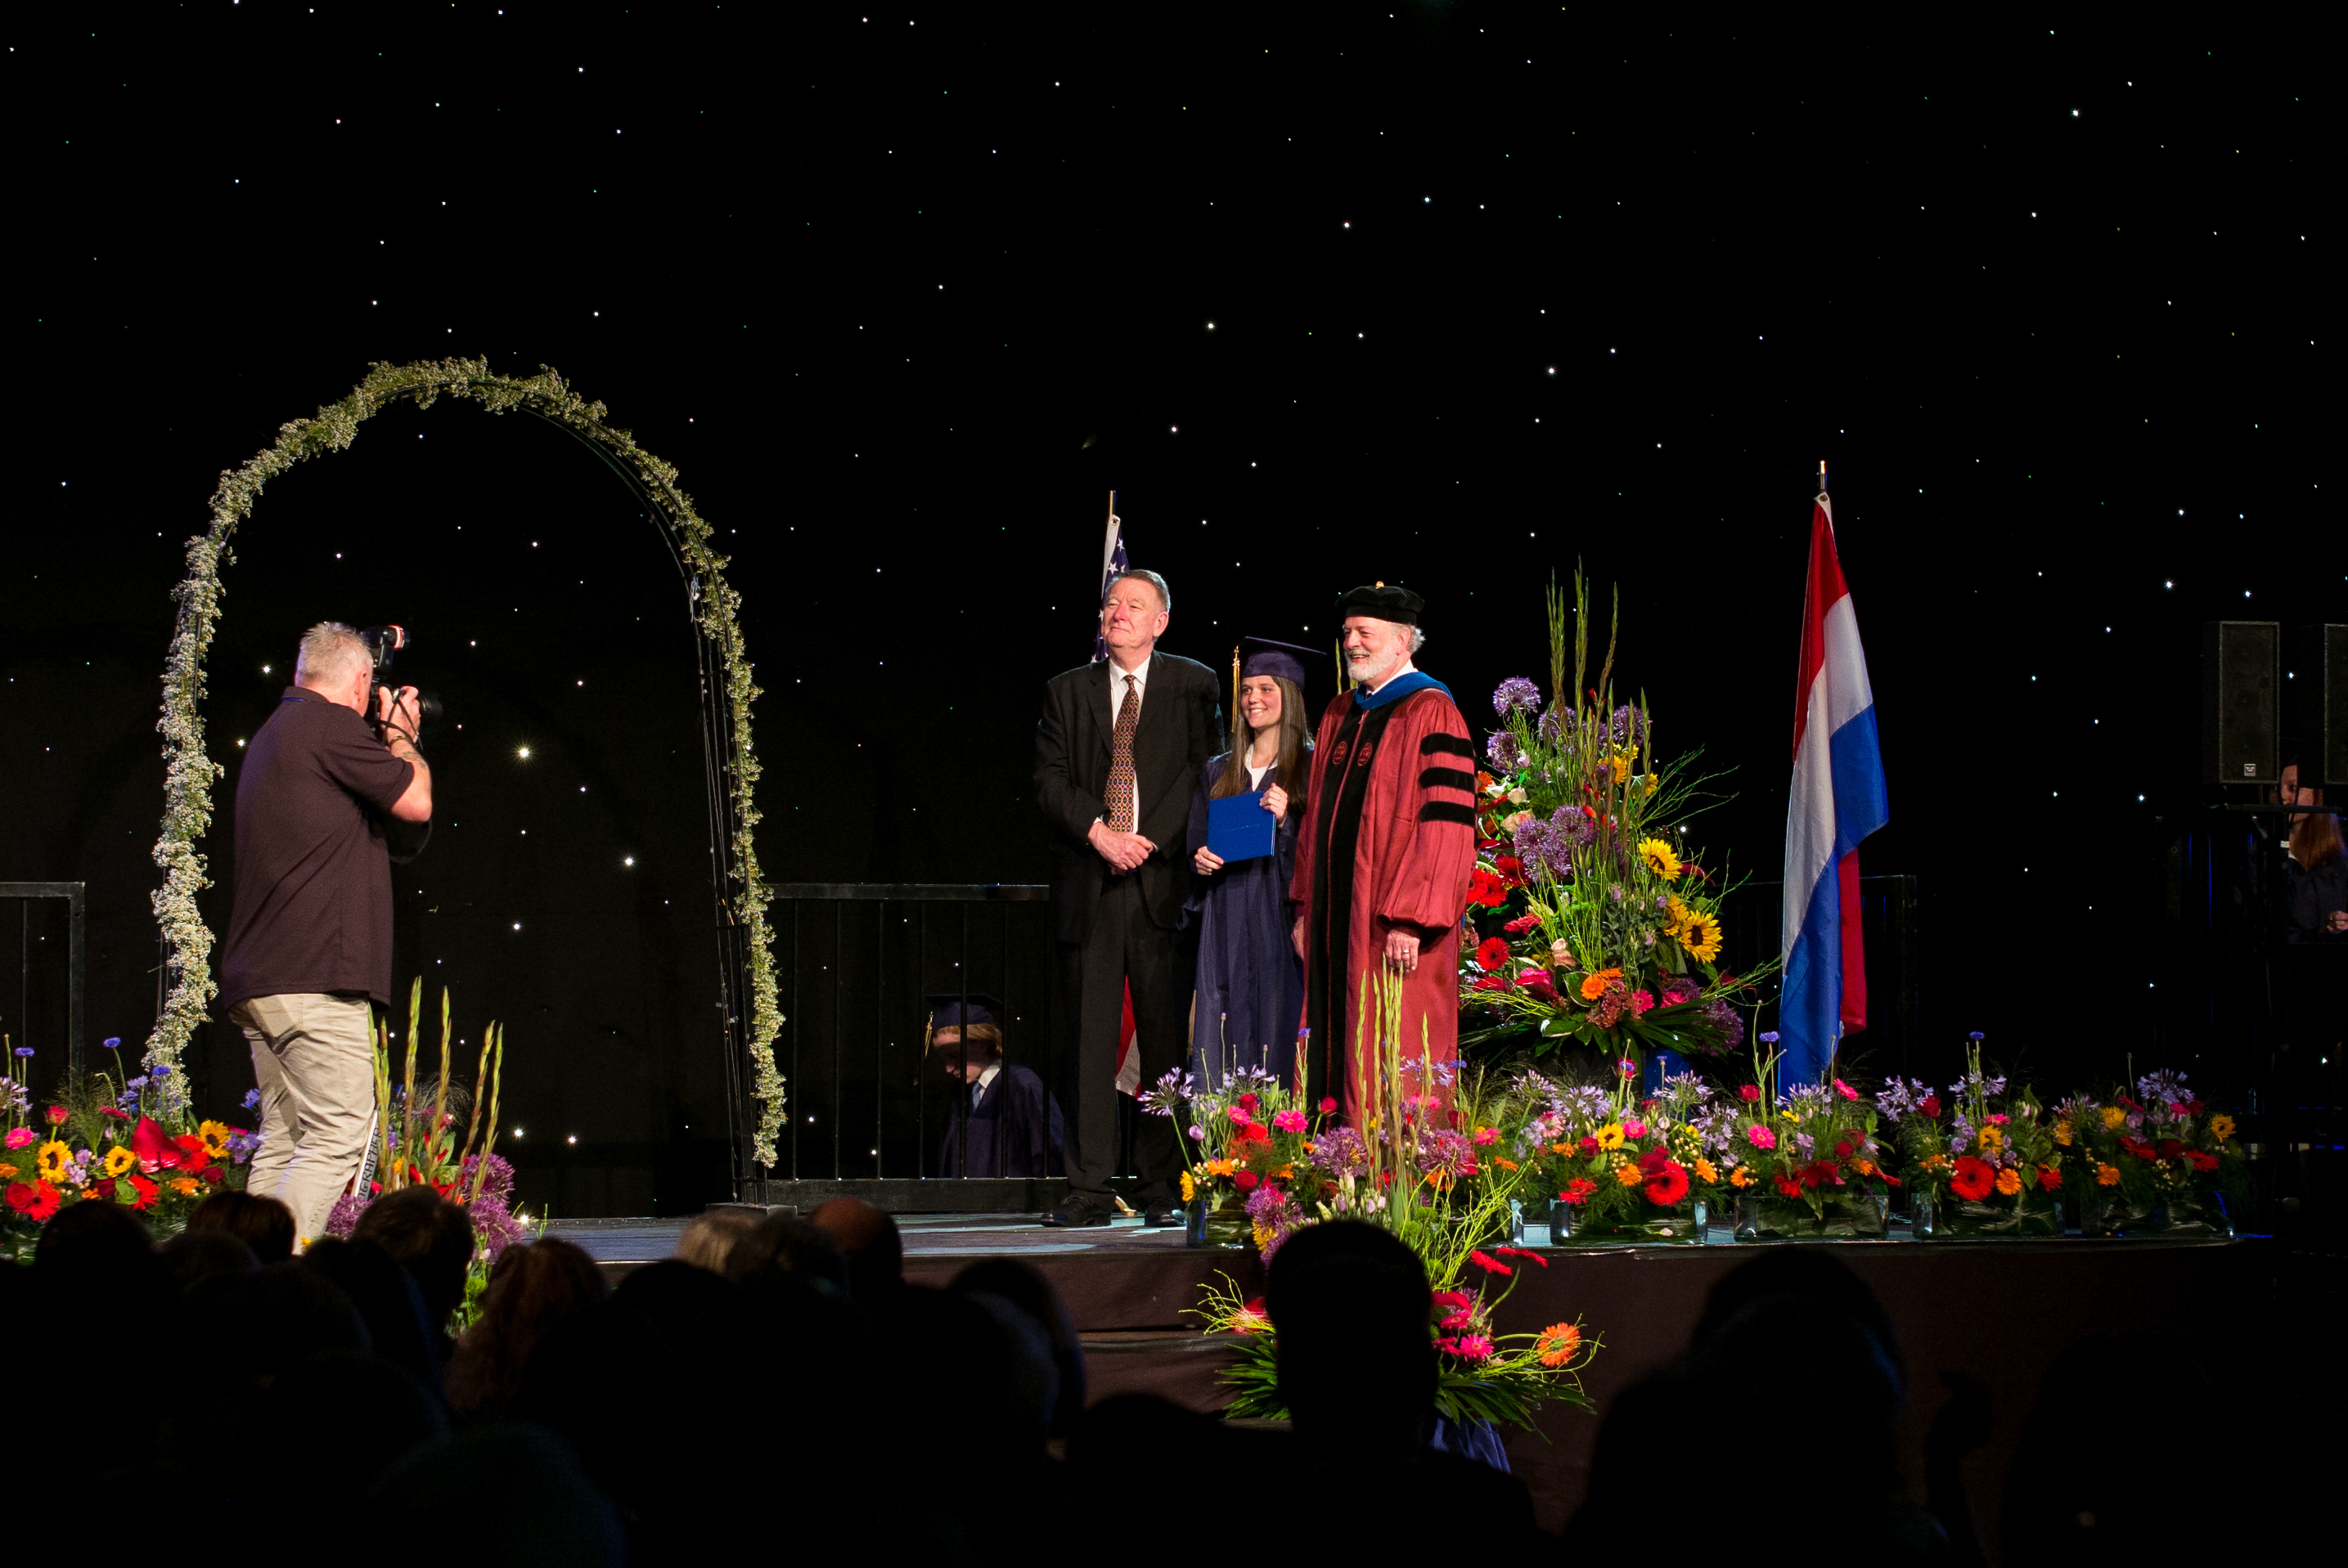
night, europe, high, ash, christmas, performance art, christmas decoration, holland, hague, netherlands, international, stage, m, american, students, performance, cap, 50, school, senior, event, leica, 240, summilux, wassenaar, graduation, gown, performing arts, musical theatre